Skeeter Reece

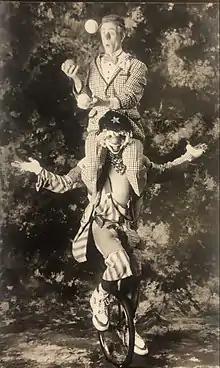
Alter and Reece (bottom), performing in 1991

In Florida, he had a chance meeting with a cousin who was a member of the King Charles Troupe, and Reece, who was familiar with the troupe from New York, was invited to join. The multi-racial and friendly environment at the circus had a great impact on his outlook on life. In 1975, Reece joined some clowns in an improvised performance at a Thanksgiving dinner. The clowns had put makeup on him, and Reece felt that this was what he wanted to do. In 1977 he attended Ringling Bros. and Barnum & Bailey Clown College, which accepted about 50 out of 3000 applicants a year, and became a professional clown. He would later return to the Clown College to teach. The unicycle became a part of his clown-act.